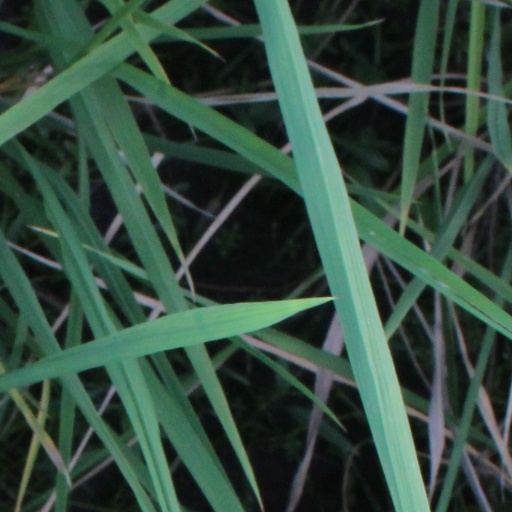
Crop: rice